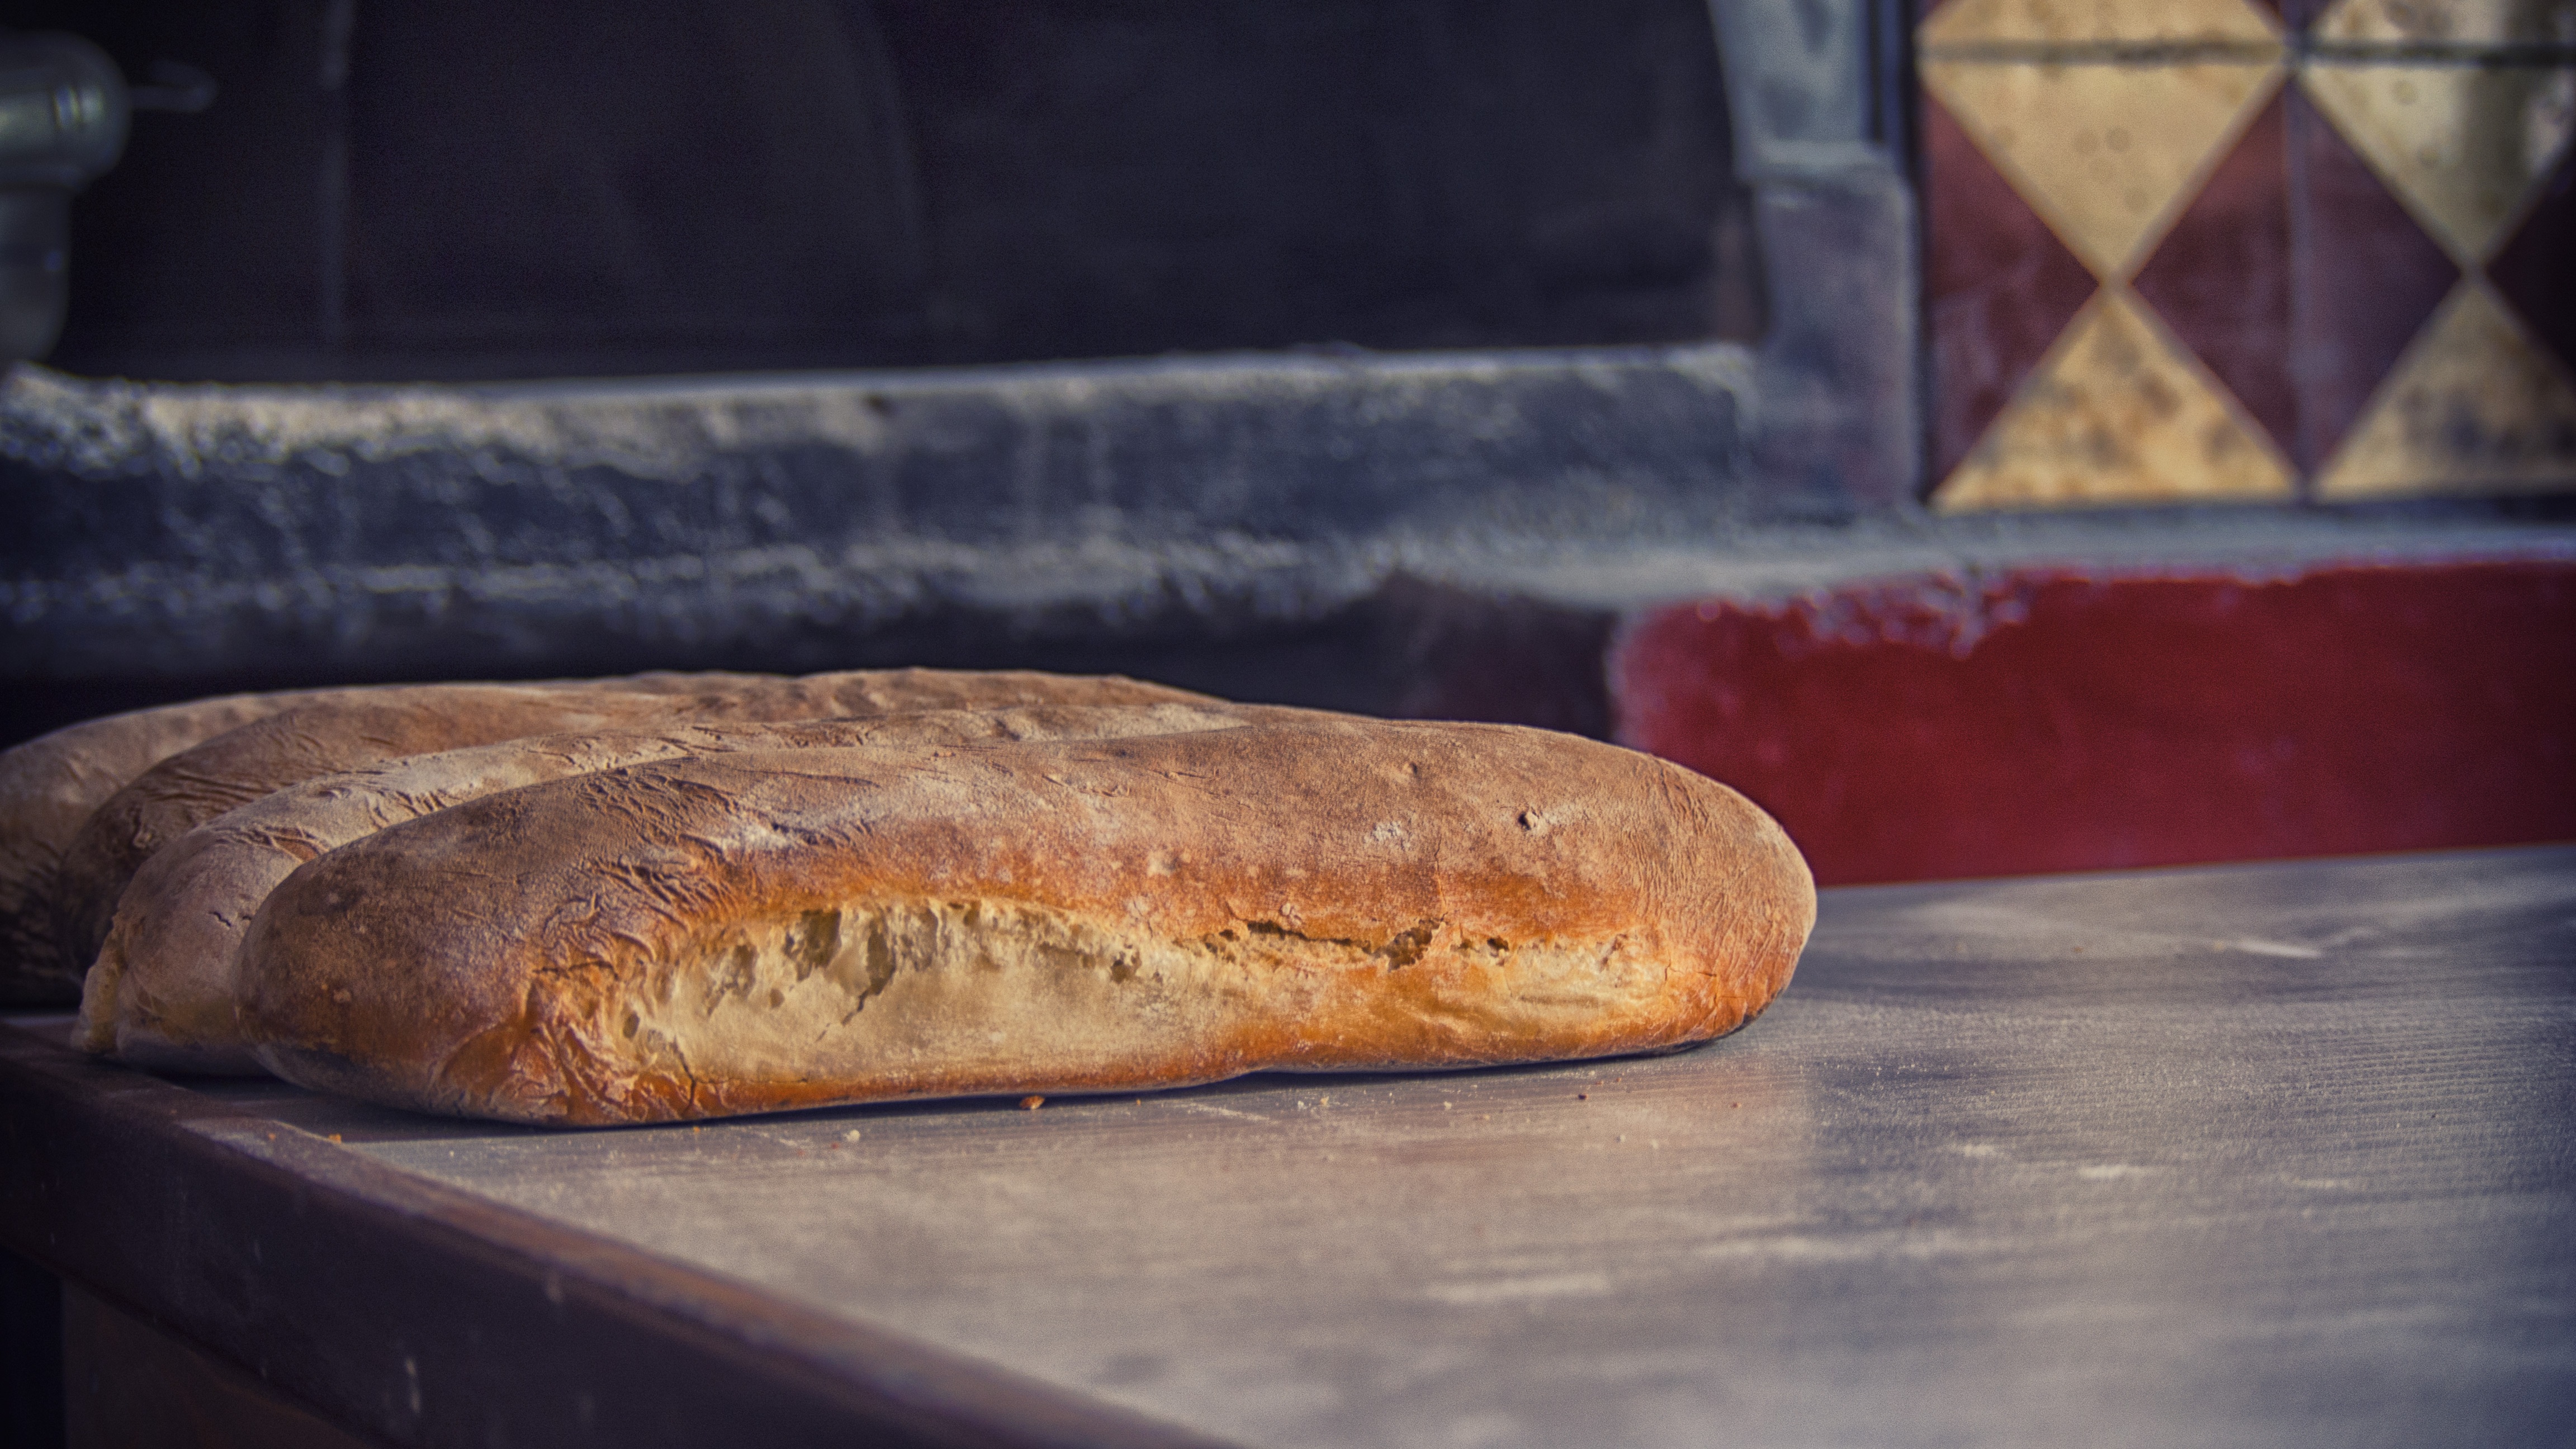
wood, food, baking, homemade, bread, baked, crispy, flour, baked goods, loaf of bread, boulanger, collation, bread farmer